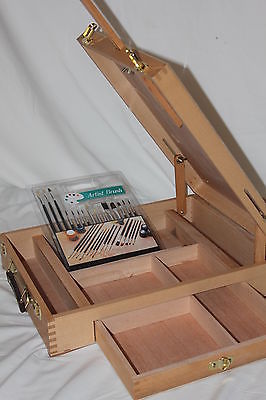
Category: table